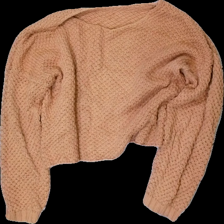
View: front
Type: Sweater
Category: Ladies
Brand: Missing
Colors: Orange
Material: 100% cotton
Cut: Regular, C-collar
Season: All
Price range: 50-100
Recommended usage: Reuse